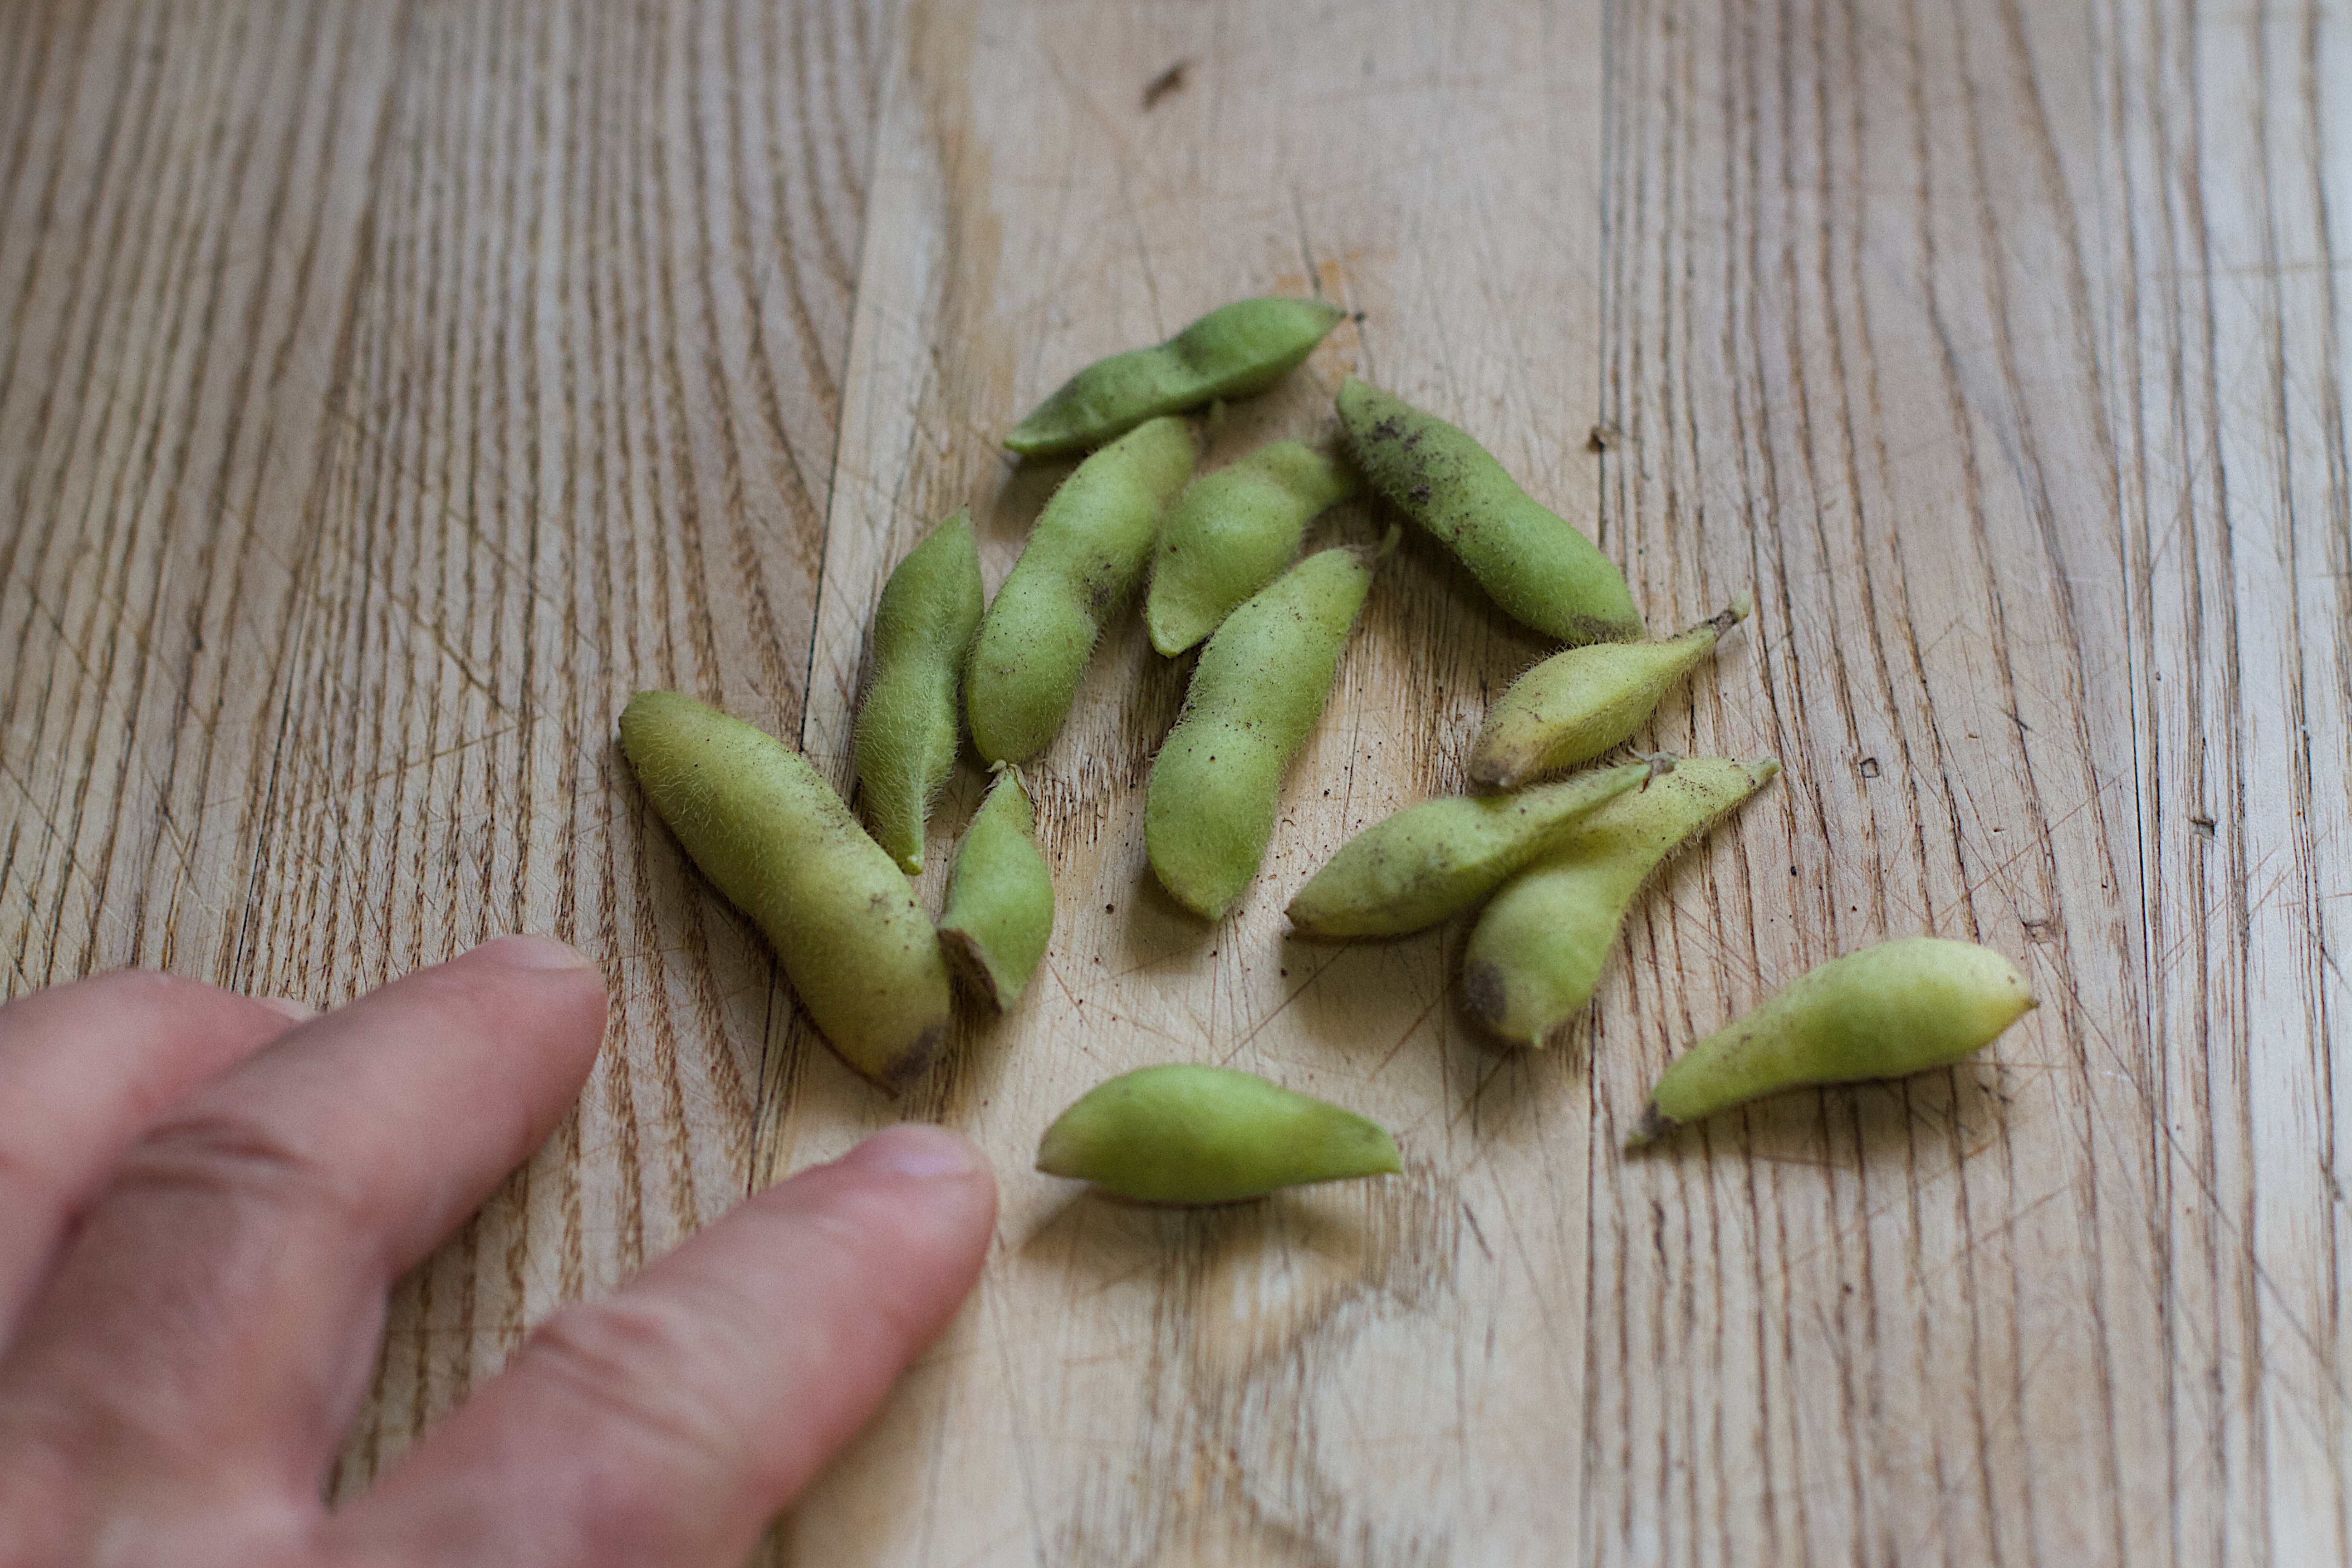
plant, fruit, flower, dish, food, produce, vegetable, cuisine, edamame, flowering plant, side dish, grass family, land plant